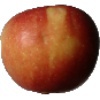
Label: Apple Braeburn 1